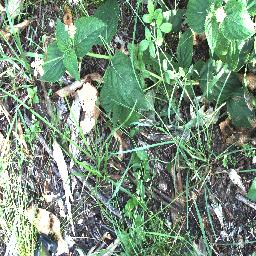
Label: lantana